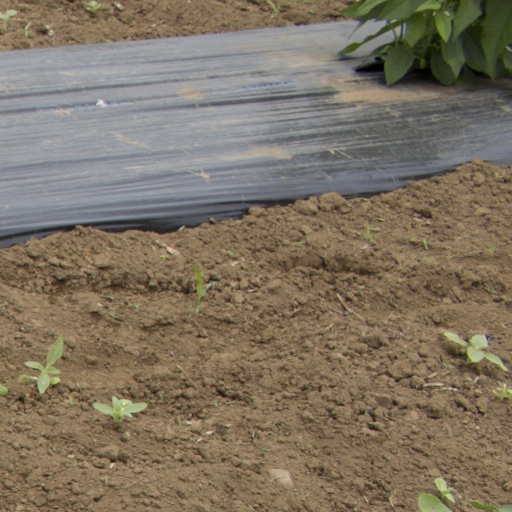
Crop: Jerusalem artichoke